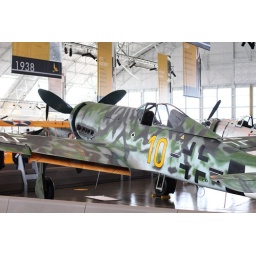
Flying Heritage Collection Fly Day May 22 2010 - Paul Allen's vintage airplane museum, many in flying order